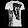
Label: T - shirt / top